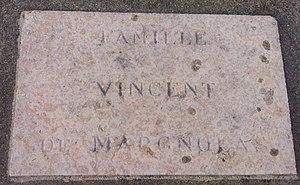
Plaque du caveau familial d'Étienne Vincent-Marniola à Beynost. Famille Vincent de Margnolas.
Étienne Vincent de Margnolas est un haut fonctionnaire français sous le Premier Empire, né à Lyon le 6 novembre 1781 et mort le 13 octobre 1809 à Paris.
Le cimetière de Beynost est un cimetière à Beynost dans l'Ain en France. Il se trouve sur les hauteurs de la église Saint-Julien de Beynost.